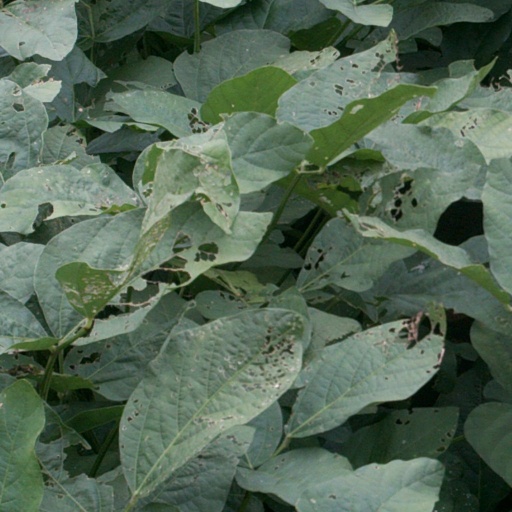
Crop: soybean